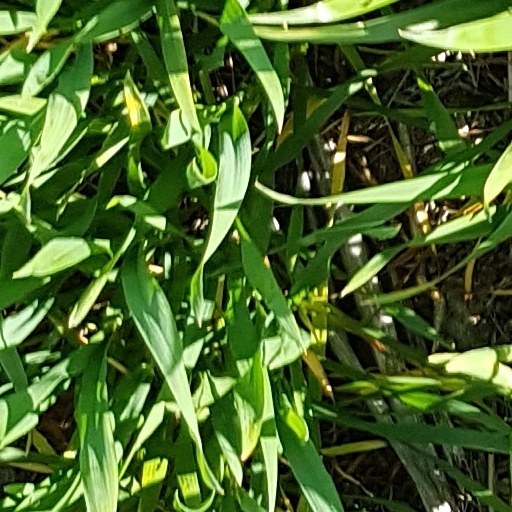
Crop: wheat